Russell Brands

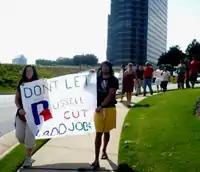
Members of United Students Against Sweatshops march outside of Russell Corporation's offices in Atlanta, GA.

Since January 2009, Russell faced the largest collegiate boycott of an apparel company in history over labor violations in its Honduran factories. The boycott was co-ordinated by United Students Against Sweatshops in the United States and Canada in support of the Honduran garment workers' union SITRAJERZEESH.